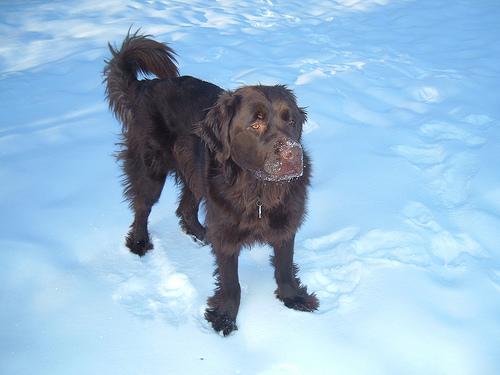
Breed: newfoundland